Lexus LFA

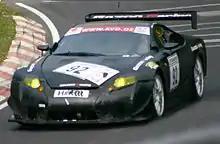
The Lexus LF-A prototype, No. 92 at the Nürburgring in 2008

A Lexus LF-A prototype was entered on 10 May 2008 on the Nürburgring 4-hour VLN endurance race. Despite being lapped 5 times and finishing 77th overall among over 200 teams, it surprisingly won the over 4,000 cc class SP8, as all other five class entrants, failed to finish. The best lap time of the Lexus, on the 24.4 km version used in VLN, was 9:06 in 3rd of 23 laps, on par with old Porsche 996 GT3 Cup (class Cup3A), while the fastest SP8 cars managed 8:20s.